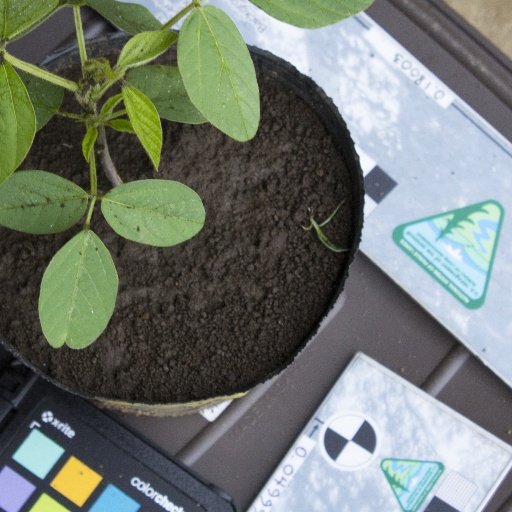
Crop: soybean